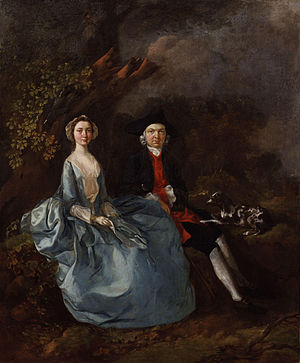
Joshua Kirby
Sarah Kirby (née Bull) og John Joshua Kirby ved Thomas Gainsborough.
John Joshua Kirby var en engelsk maler og tegner. Han var søn af John Kirby, far til Sarah Trimmer og William Kirby.